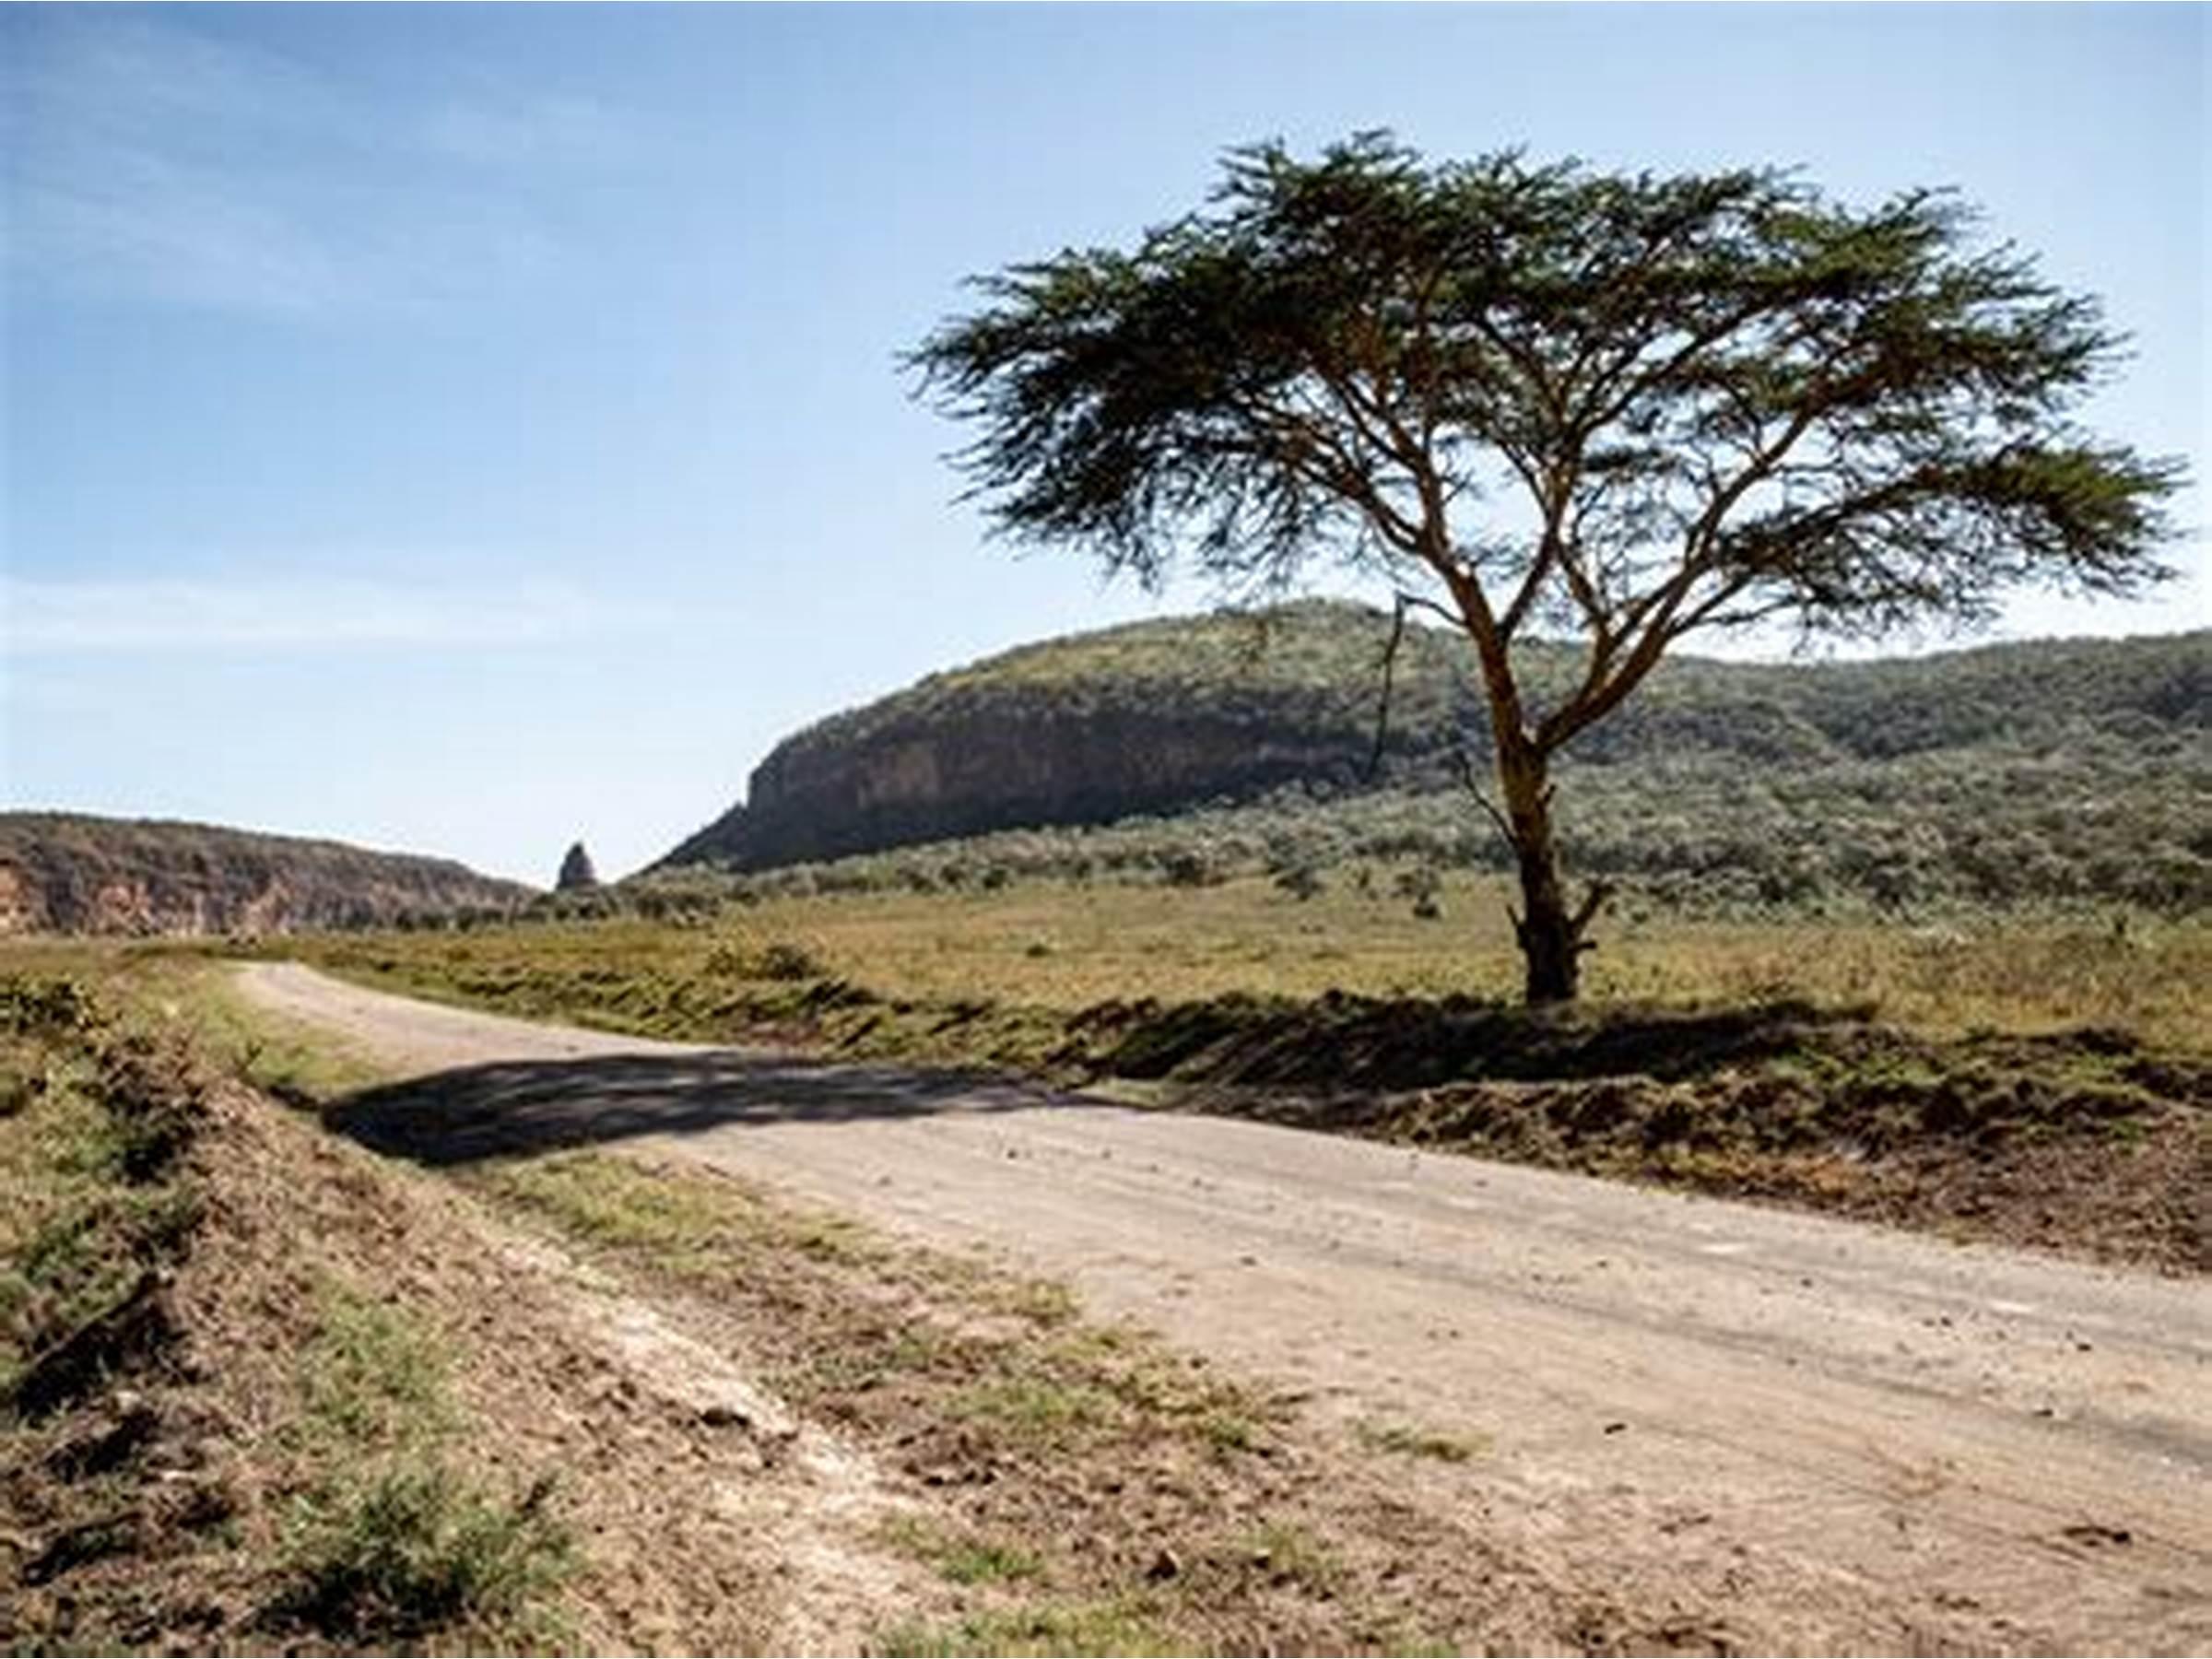
Barabara ya vumbi inakatiza katikati ya madhari ya kuvutia sana yenye miti mikubwa kwa midogo na muinuko ulio funikwa kwa uoto wa asili wa majani mazito wa rangi ya kijani kibichi, huku anga ikiwa na mawingu kiasi .